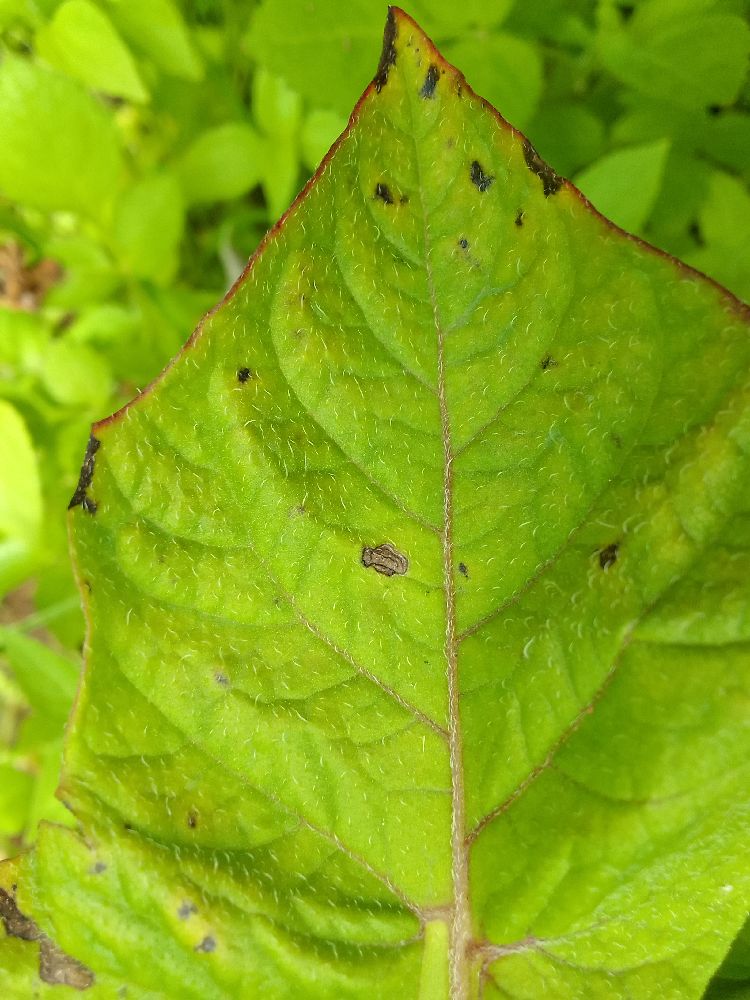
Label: Early blight